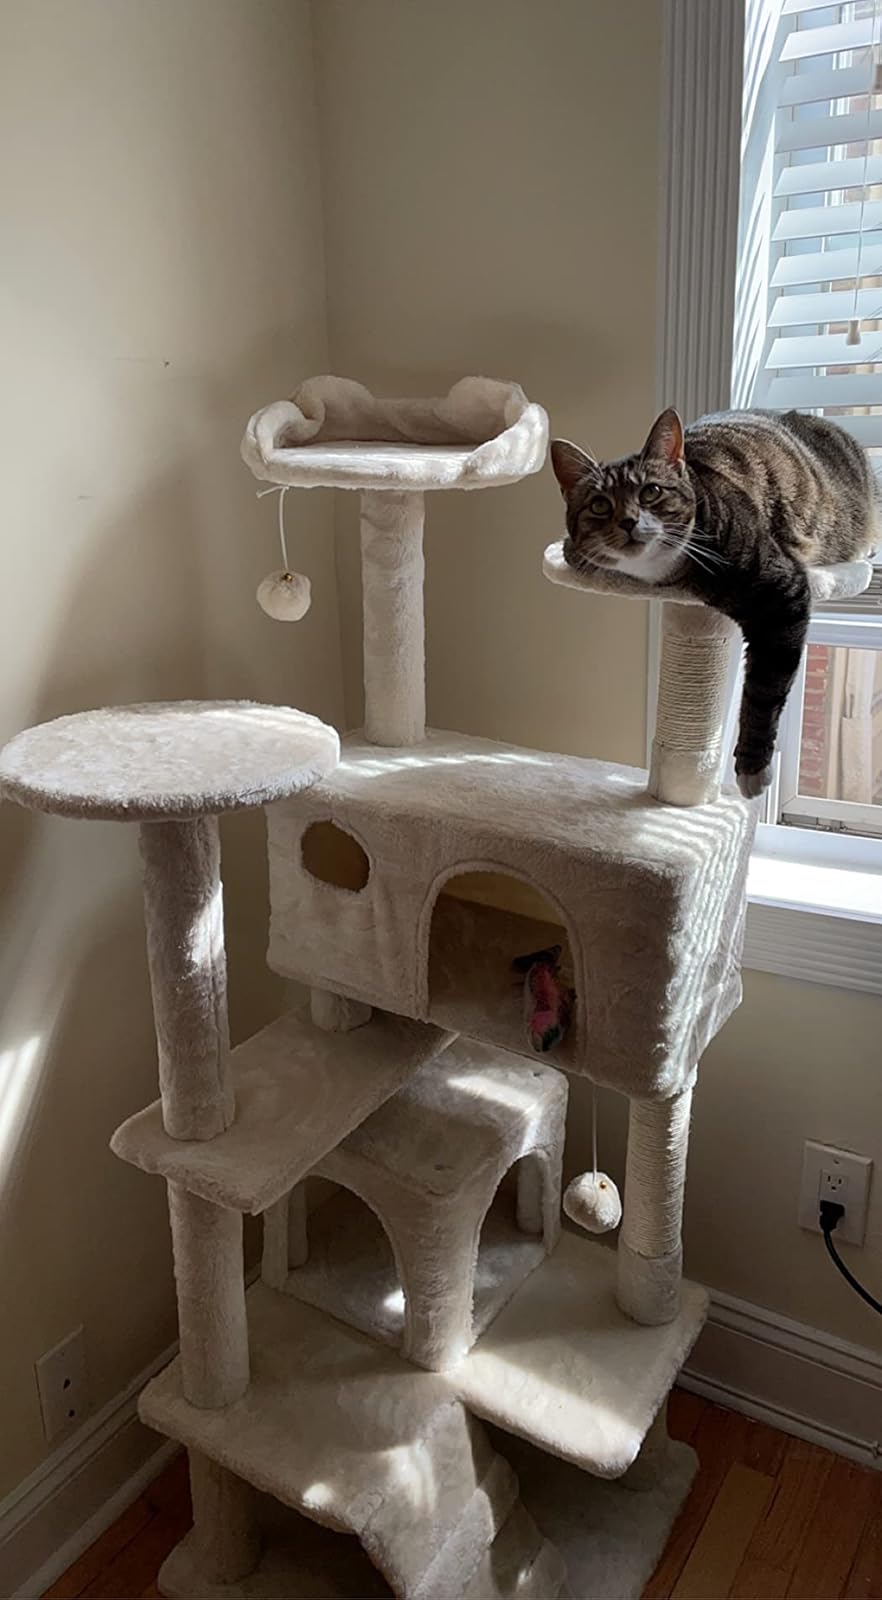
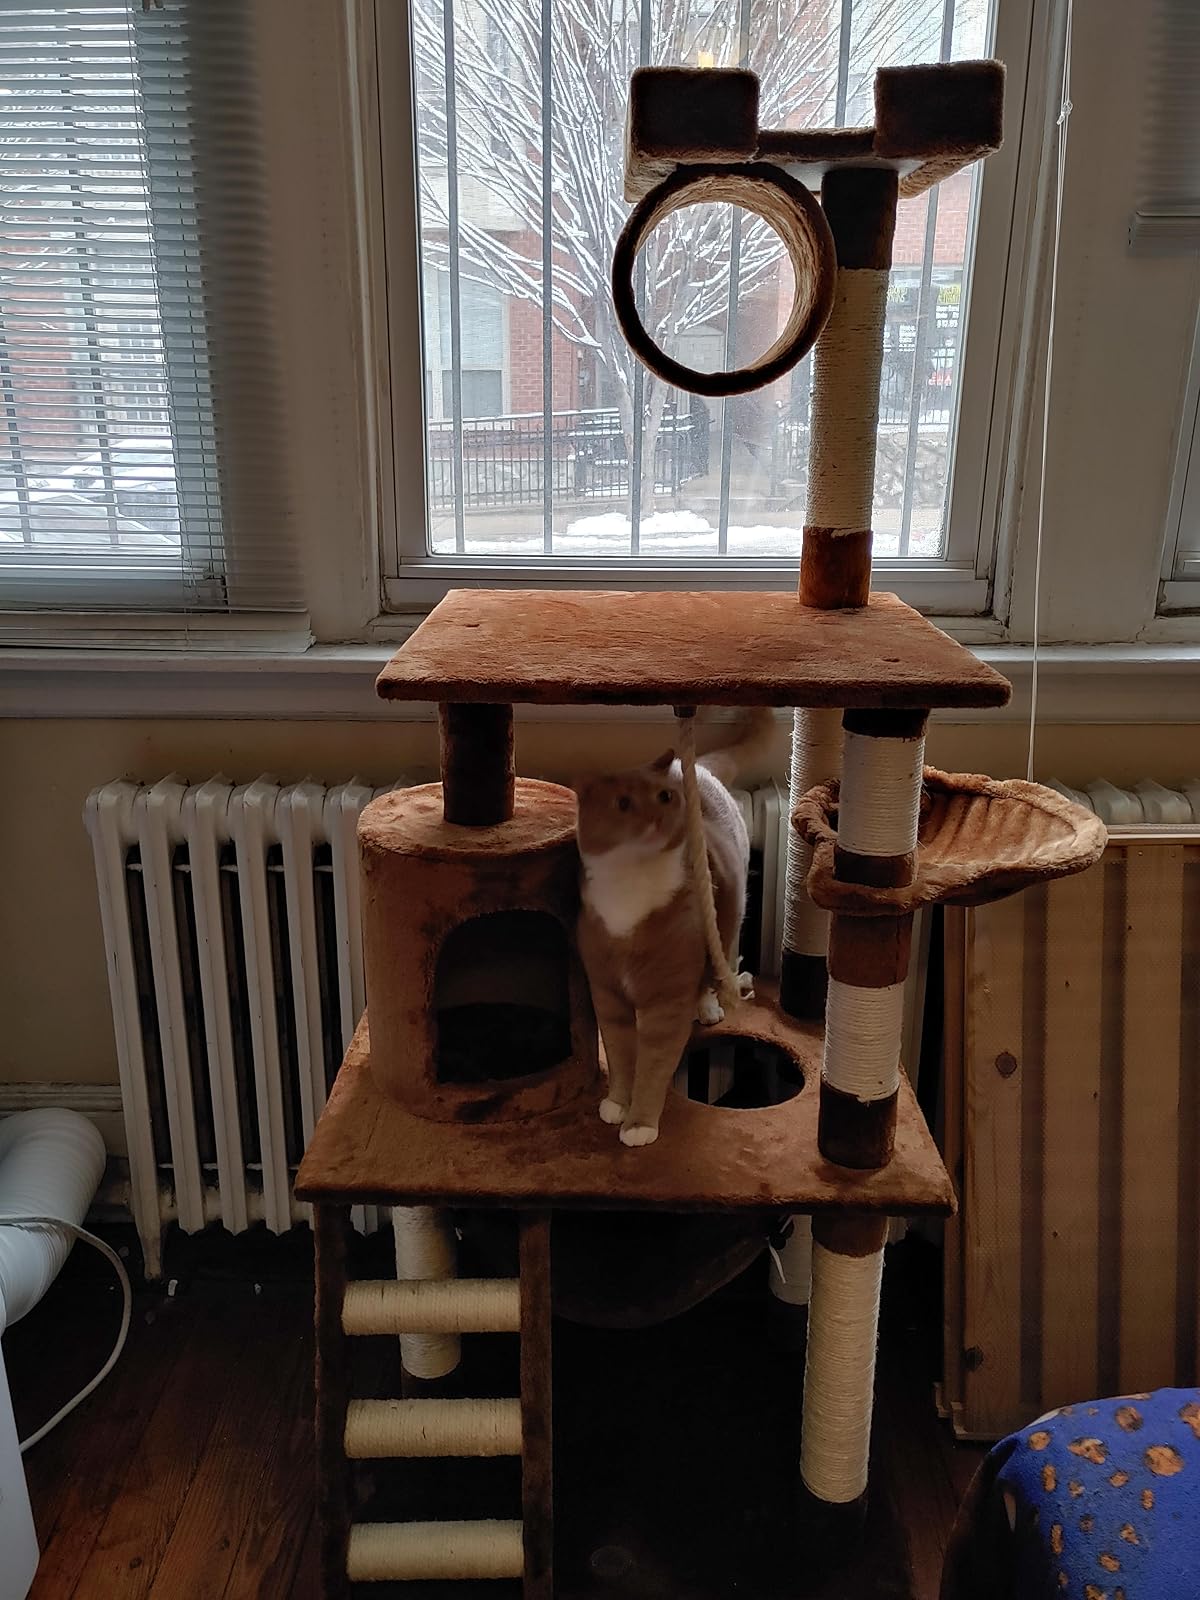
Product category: items_cat tree
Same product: no